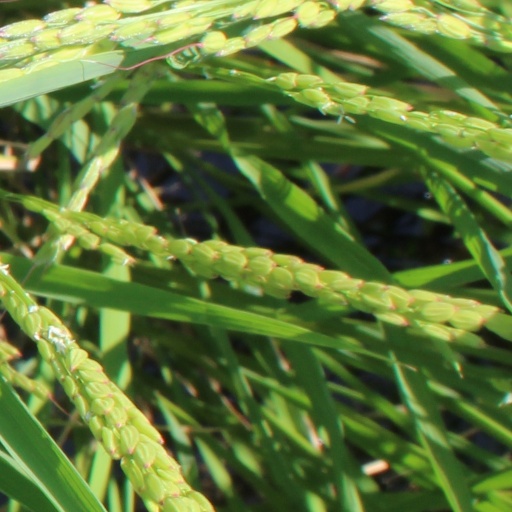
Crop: rice